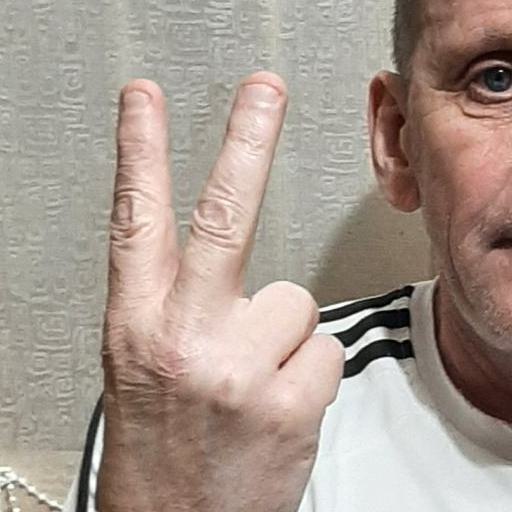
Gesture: peace_inverted